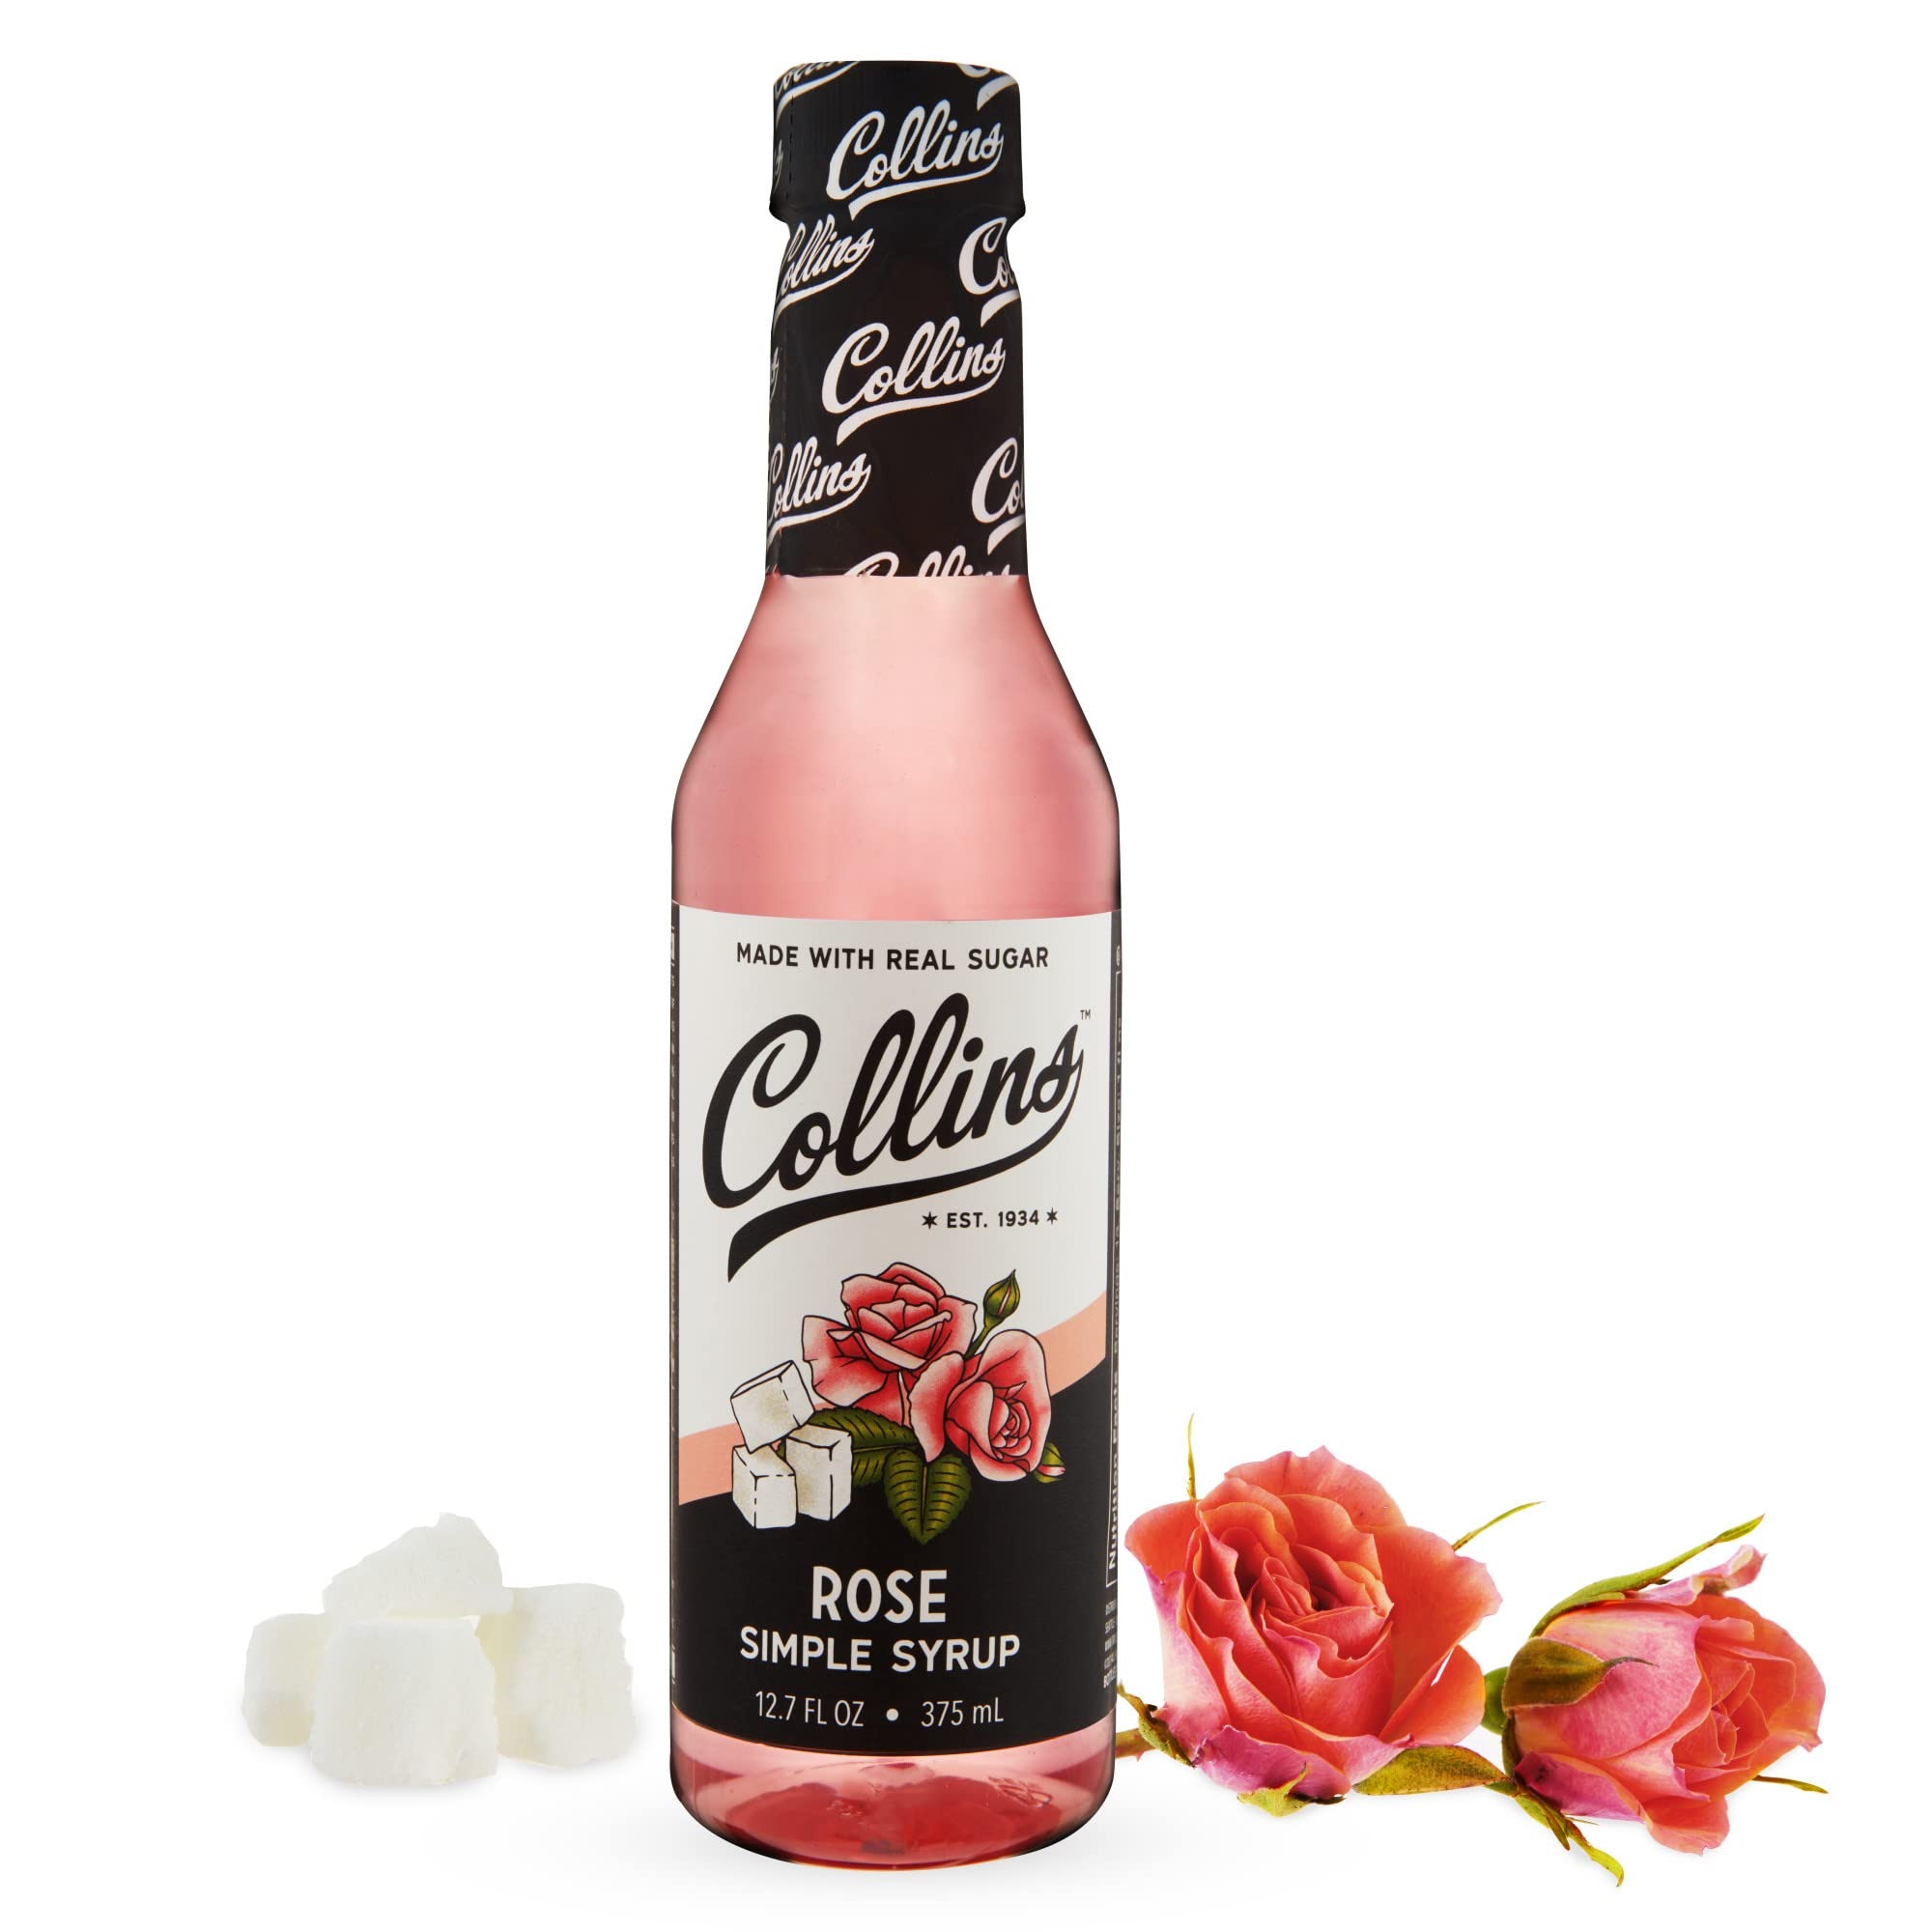
Item Name: Collins Rose Syrup - Rose Flavor Simple Syrup - Real Sugar Cocktail Syrups - Soda Water Flavors, Cocktail Mixers - 12.7oz Set of 1
Bullet Point 1: YOU DESERVE A GOOD DRINK - Boost any cocktail with this sweet and floral rose syrup for drinks. Great gift for any home mixologist, or as a way to bring professional-quality drinks to your home bar. It’s the perfect floral touch.
Bullet Point 2: MADE WITH REAL SUGAR AND ROSE FLAVOR - Ditch the fake flavor and mix your drink with the real deal. Delicate rose flavor and real sugar bring the taste of summer to any cocktail and go great with vodka or gin drinks, soda water, or coffee.
Bullet Point 3: GREAT FOR CRAFT COCKTAILS - Add floral rose flavoring to classic cocktails like a Martini or Gin & Tonic. Collins Rose Syrup brings the delicate aroma and flavor of rose petals to your favorite drink recipes, whether spirit-forward or tall and refreshing.
Bullet Point 4: PERFECT FOR PARTIES - This tasty rose syrup is an easy way to amp up punch or other party drinks. Up your cocktail game and impress your guests by adding this flavor bomb to batch cocktails. Great coffee syrup, homemade soda flavoring, and more.
Bullet Point 5: CRAFT COCKTAILS FOR HOME BARS - Collins supplies cocktail drinkers with quality staples for home bars. Formulated with professional bartenders, Collins mixers and garnishes are made with real ingredients for real cocktails. Enjoy a quality drink at home!
Value: 12.7
Unit: Fl Oz

Price: 10.45